Rouvres-les-Vignes

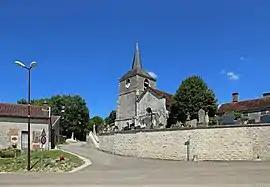
The church in Rouvres-les-Vignes

Rouvres-les-Vignes is a commune in the Aube department in north-central France.